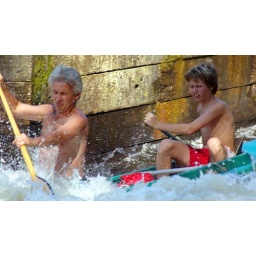
07 Vyssi Brod father and son in a boat 24.8.07 1